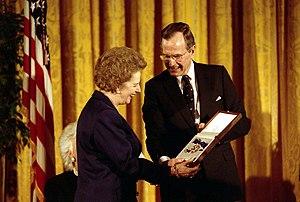
Margaret Thatcher [ˈmɑːɡrɪt ˈθatʃə], baronne Thatcher, est une femme d'État britannique.